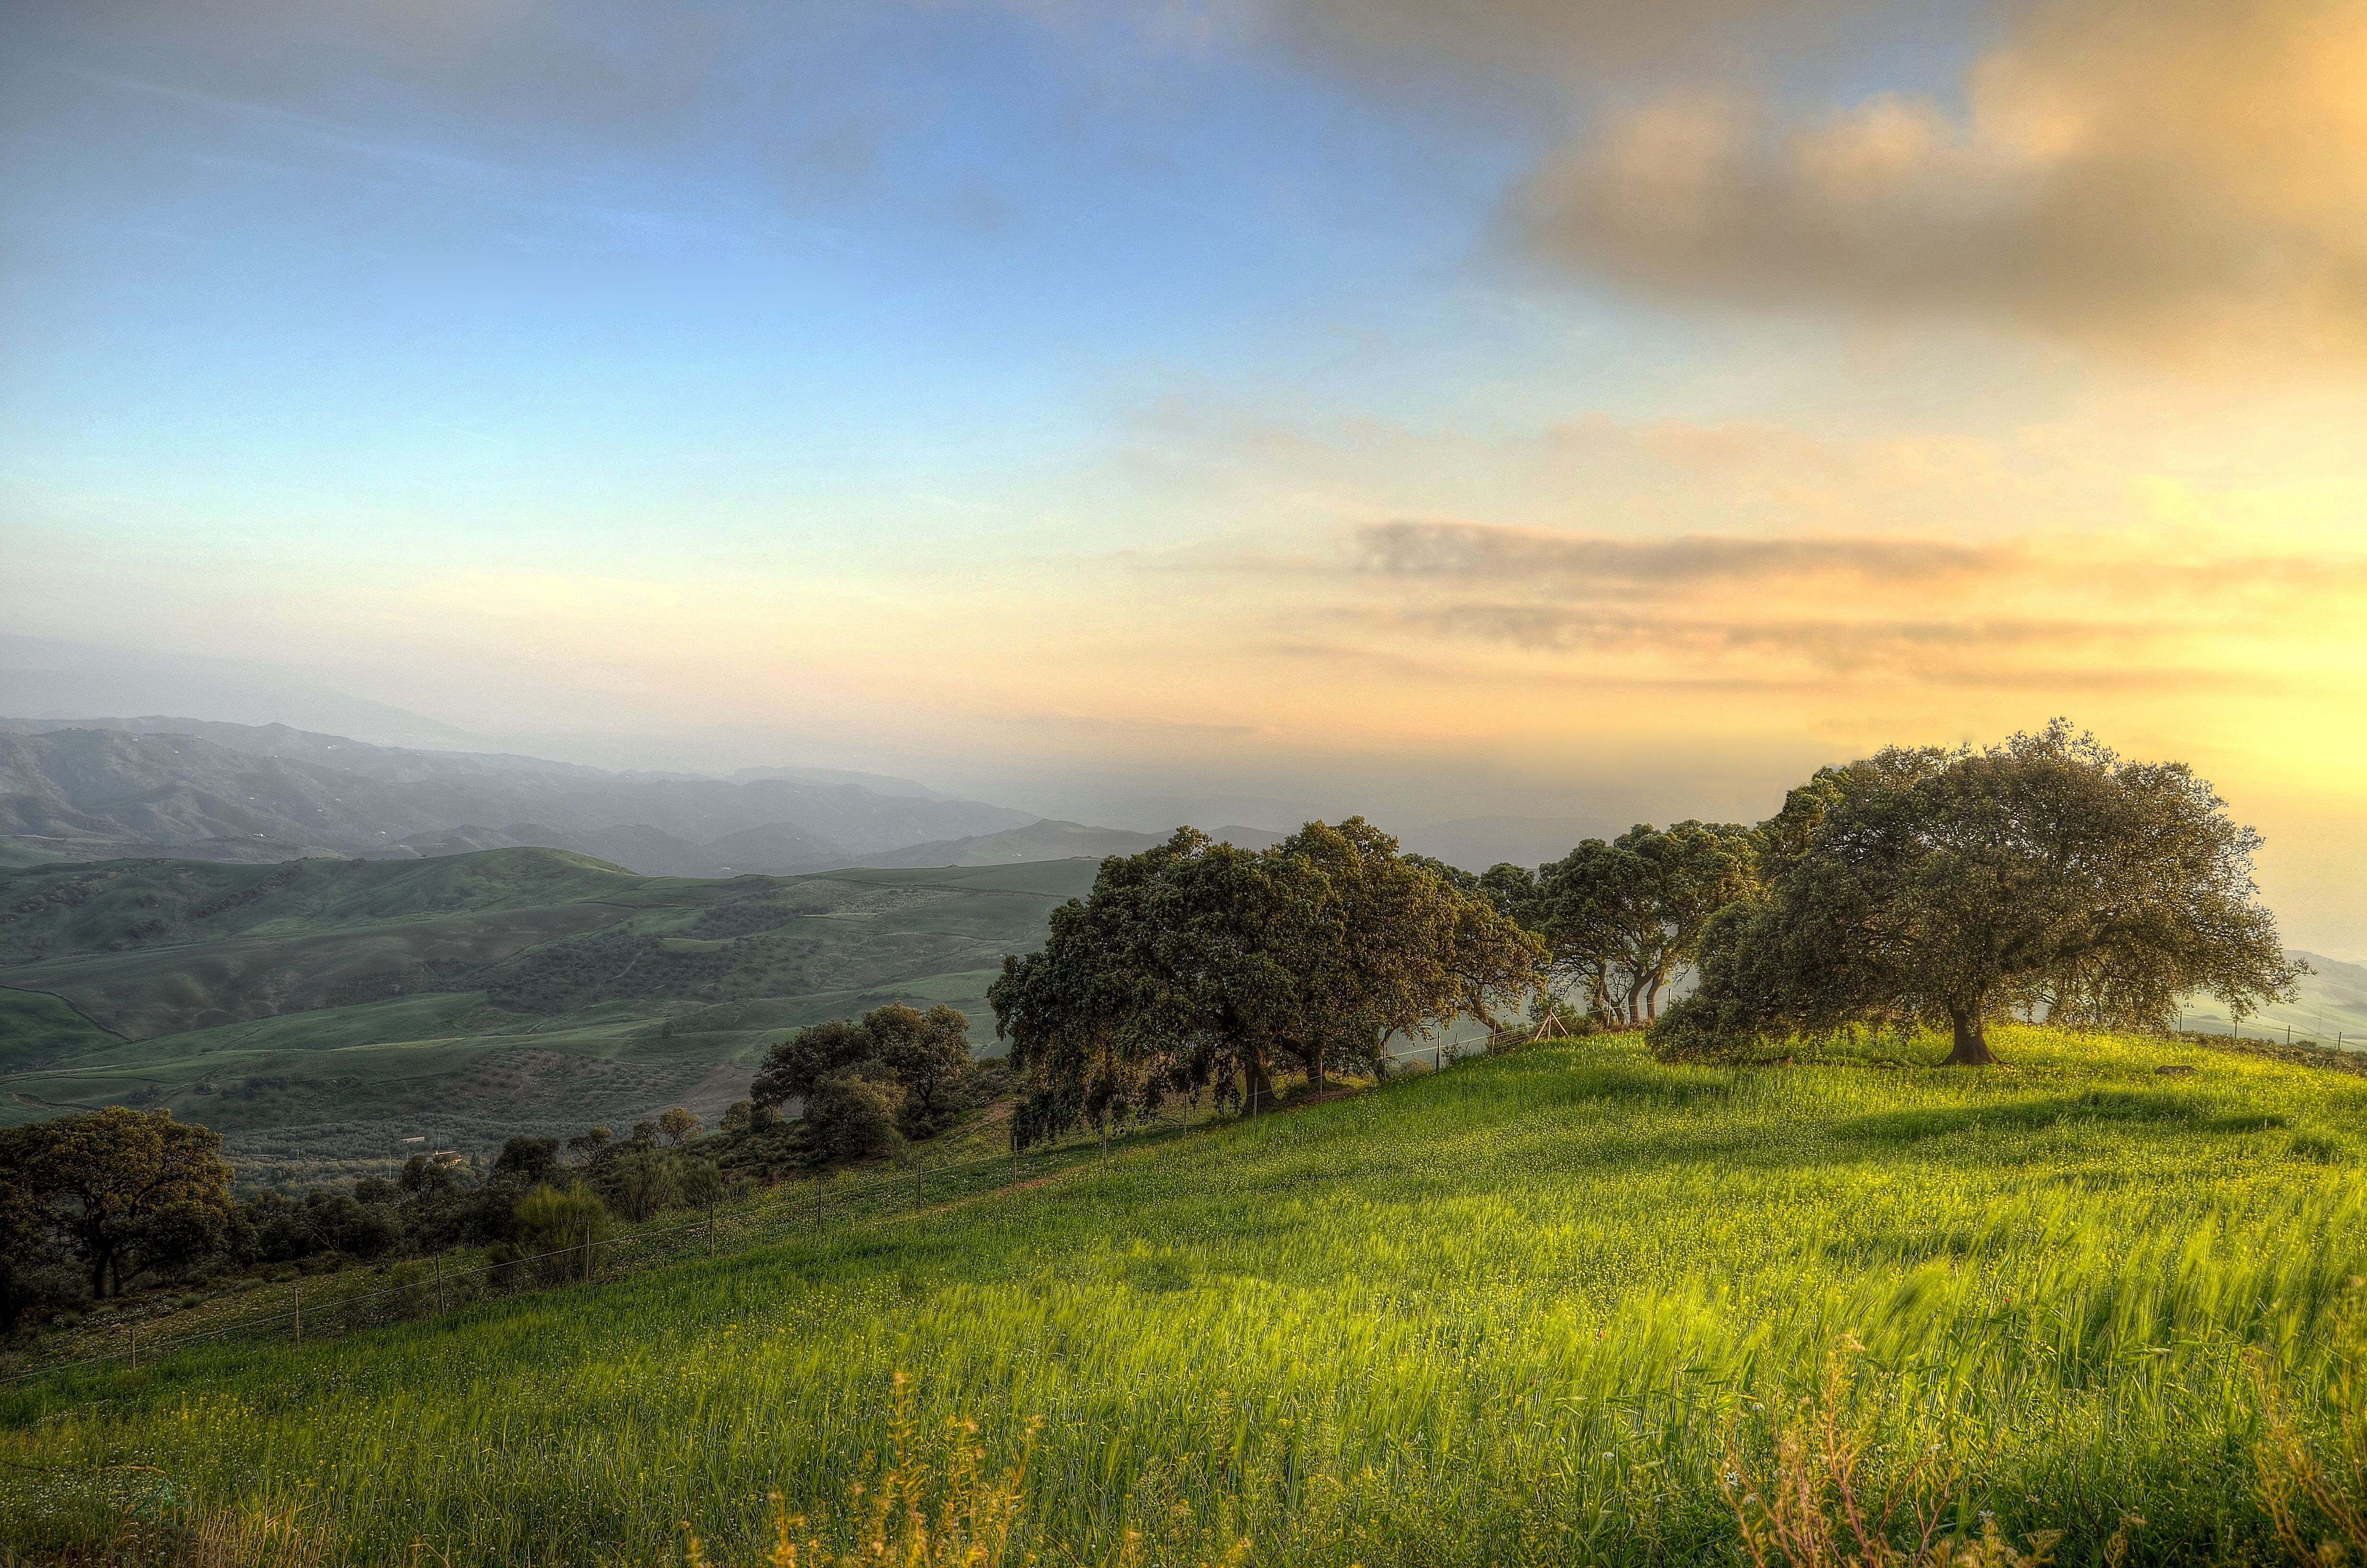
landscape, tree, nature, grass, horizon, mountain, cloud, sky, sunrise, sunset, mist, field, lawn, meadow, prairie, countryside, sunlight, morning, hill, dawn, mountain range, idyllic, rural, scenic, pasture, autumn, agriculture, savanna, plain, plants, trees, hills, mountains, grassland, plateau, habitat, rural area, grass field, natural environment, geographical feature, atmospheric phenomenon, mountainous landforms